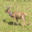
Label: deer